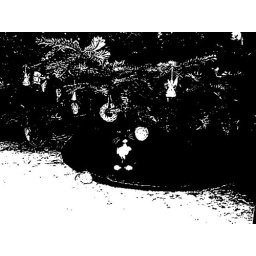
Black and white cat in black and white